Karel Gott

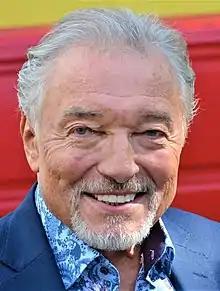
Gott in 2018

In 1996, following renewed public interest in his career, Gott again won the "Český slavík" (Czech Nightingale), and won the accolade every year since, with the exception of 1998 and 2012. He remained popular in a number of countries and performed widely outside the Czech Republic. On 29 September 2000 he played a concert at Carnegie Hall in New York City.